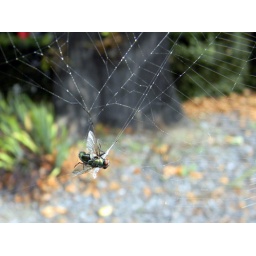
green bottle blowfly caught in spider web 4th September 2010 10:37.am